Taxis by country

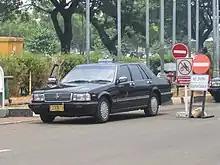
The first executive taxi in Indonesia was the diesel-powered Nissan Cedric (Y31), which was operated by Bluebird Group's Silverbird in Jakarta. The first Cedrics were originally the former transport vehicles of the 10th Summit of the Non-Aligned Movement in September 1992

Depending on the city/state, taxis can either be hailed, booked through applications, or can be hired from taxi-stands. In cities such as Bangalore, taxis need to be hired from taxi stands or online, whereas in cities like Kolkata and Mumbai, taxis can be hailed on the street. There are additional surcharges for luggage, late-night rides, and toll taxes are to be paid by the passenger. Thanks to the booming economy but due to disparities in income, many types of taxis have come up. For example, in Delhi there are five types of taxis. Auto rickshaws (most affordable), normal taxis, radio cabs, white taxis, and tourist taxis. In areas like Noida and Gurgaon, auto rickshaws are banned, thus giving the taxis a monopoly. Chandigarh also has a well-established system of modern radio cabs.